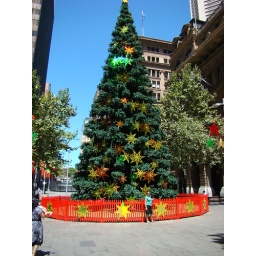
christmas tree near my office